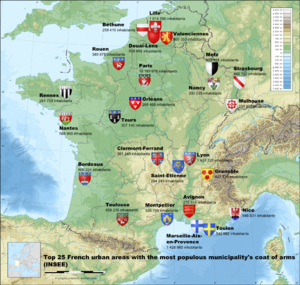
Les 25 plus grandes unité urbaines (agglomérations) françaises - 2010